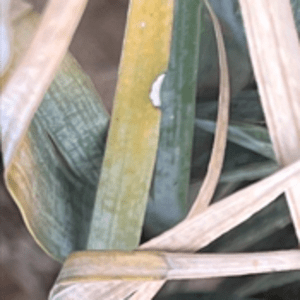
Label: Potassium Deficiency